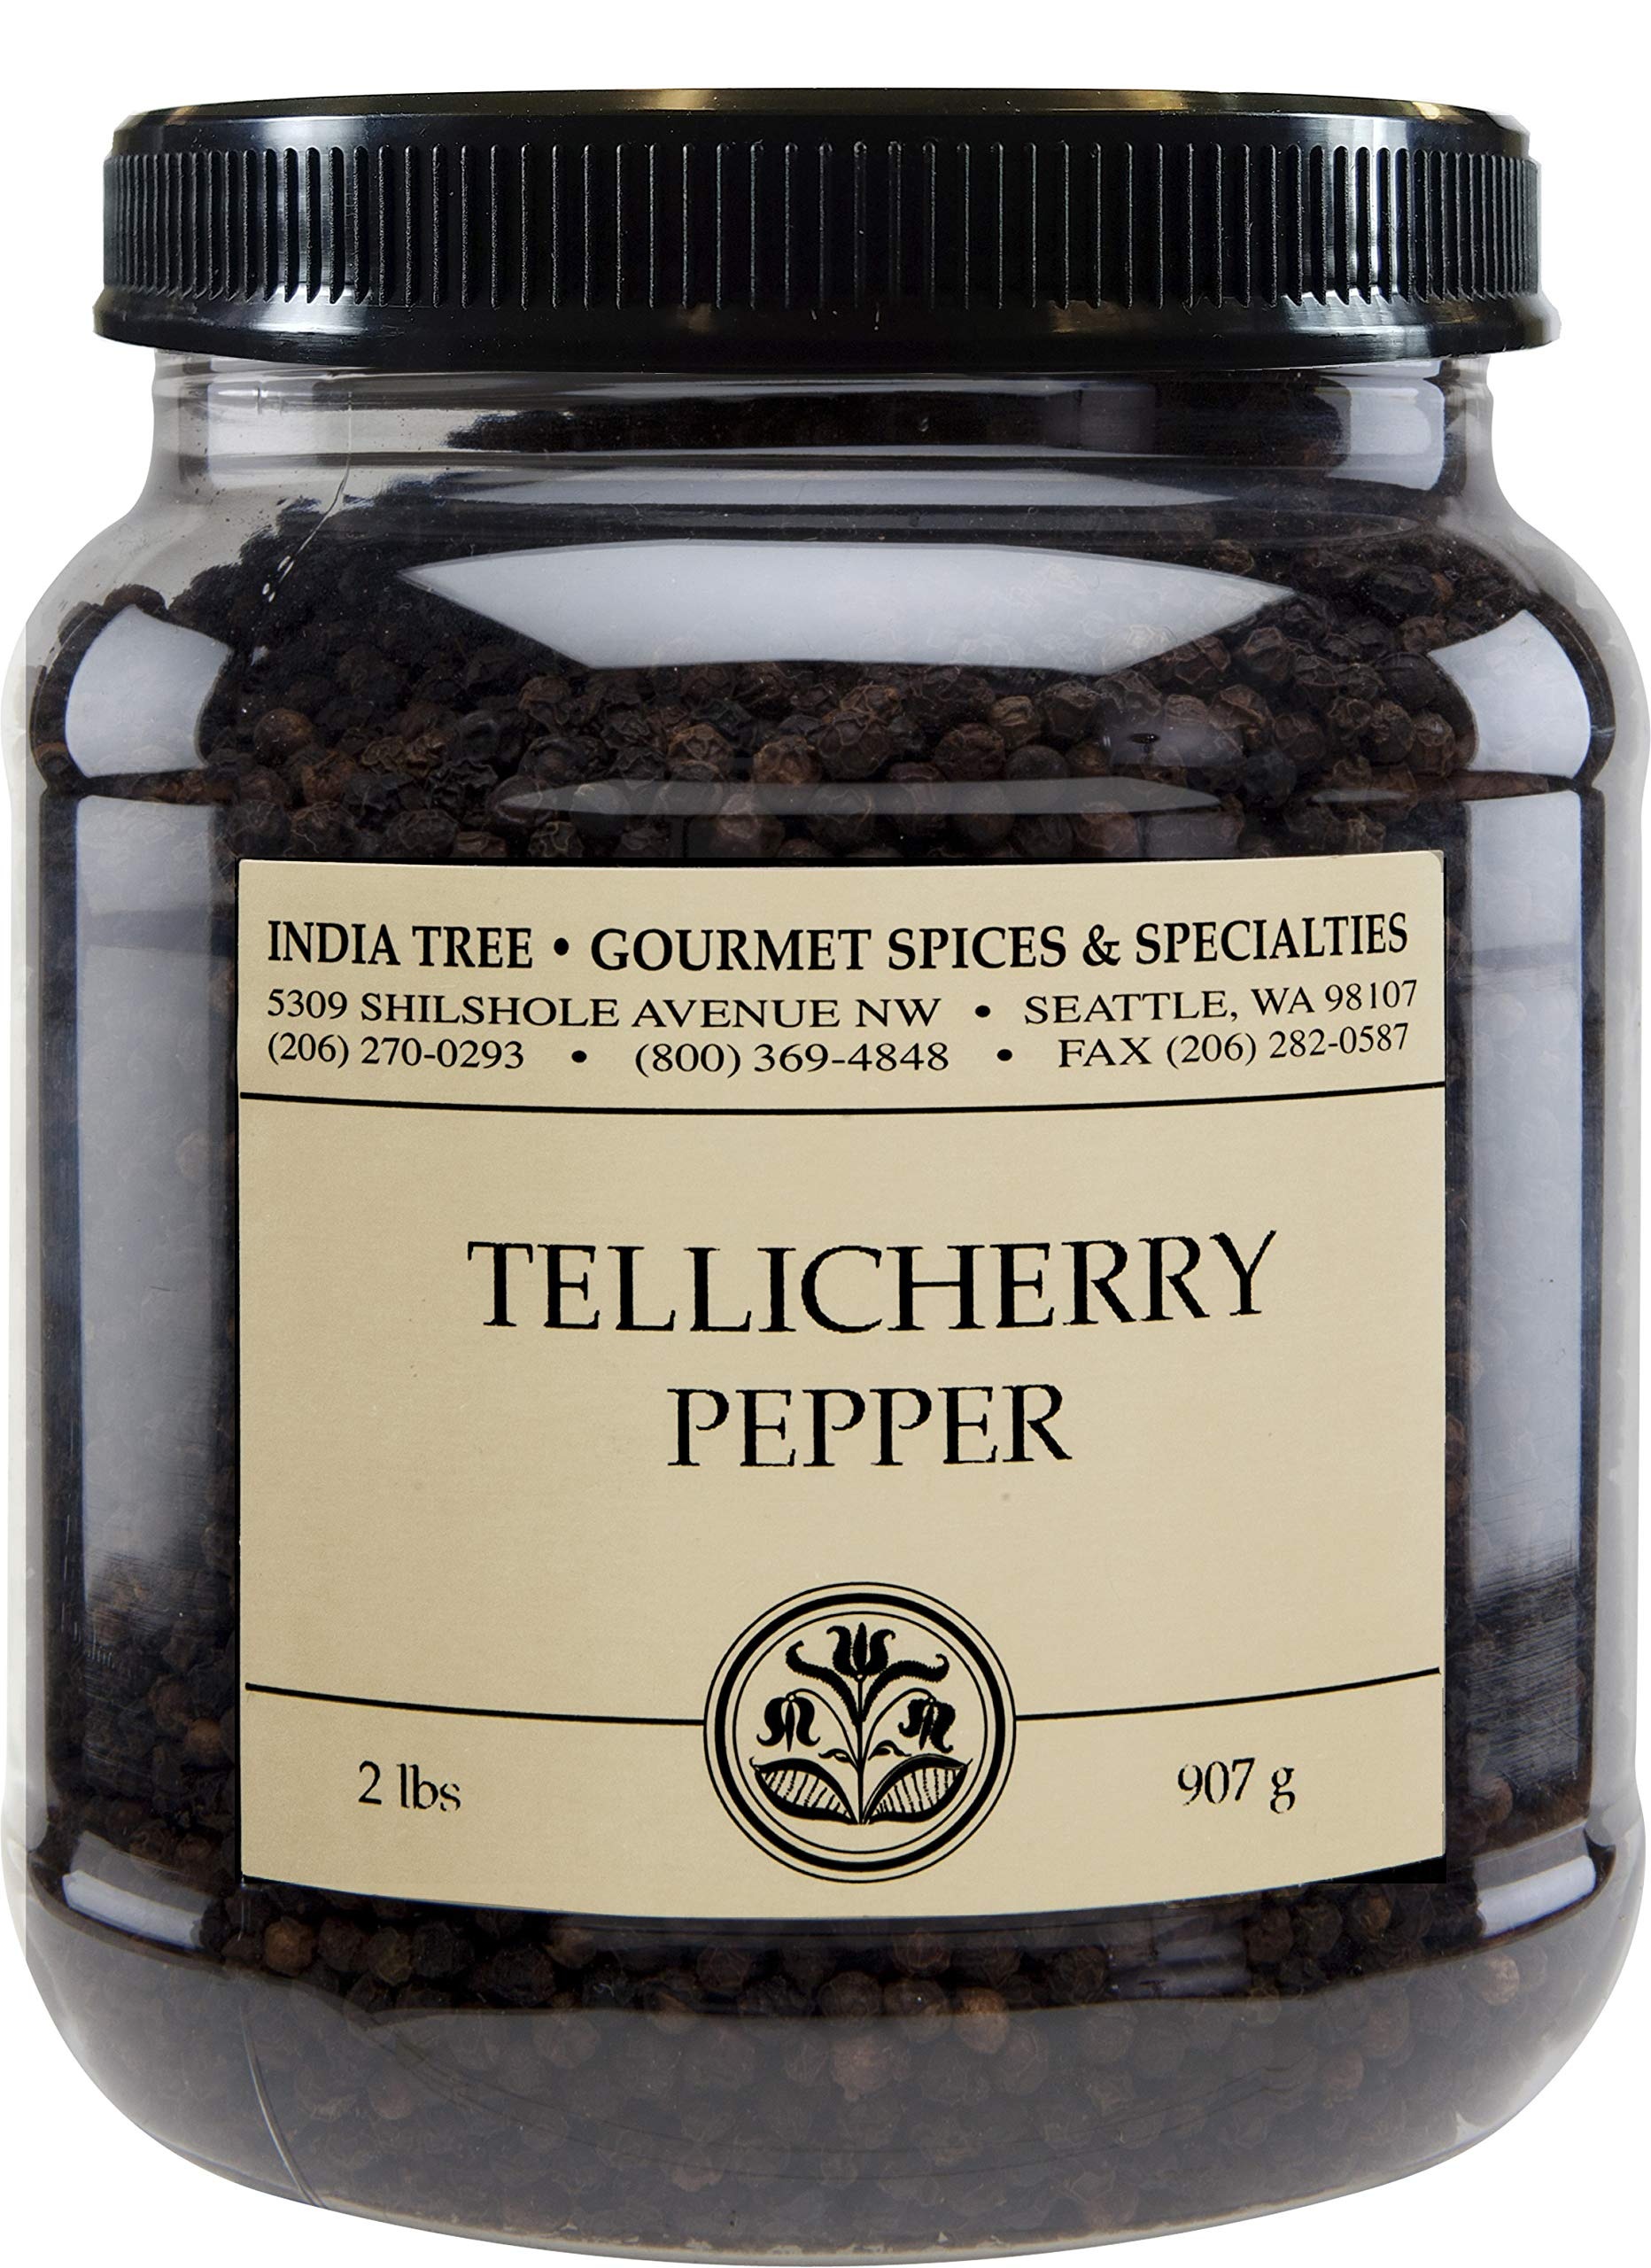
Item Name: India Tree Tellicherry Pepper, 2 lb
Bullet Point 1: India Tree Tellicherry Pepper contains 2 pound
Bullet Point 2: India Tree Tellicherry Peppercorns are the largest, the darkest, the most consistent in quality
Bullet Point 3: Use with India Tree specialty salts
Bullet Point 4: Black peppercorns from Tellicherry, India have always been considered the very best
Value: 2.0
Unit: pound

Price: 75.08